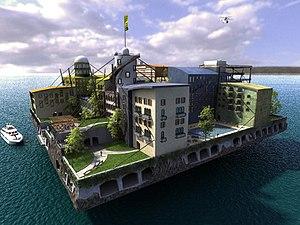
Le libertarianisme, aussi appelé libertarisme, est une philosophie politique, développée principalement aux États-Unis et dans quelques pays anglo-saxons, pour laquelle une société juste est une société dont les institutions respectent et protègent la liberté de chaque individu d’exercer son plein droit de propriété sur lui-même ainsi que les droits de propriété qu’il a légitimement acquis sur des objets extérieurs. Issue du libéralisme, elle prône donc, au sein d'un système de propriété et de marché universel, la liberté individuelle en tant que droit naturel. La liberté est conçue par le libertarianisme comme une valeur fondamentale des rapports sociaux, des échanges économiques et du système politique.
Seasteading est un concept de création de bases permanentes d'habitation sur la mer, et en particulier sur les zones maritimes qui ne sont actuellement revendiquées par aucun gouvernement. C'est un mot-valise anglophone composé des mots sea et homesteading, parfois traduit en français par « pied-à-mer » ou par « château de mer ».